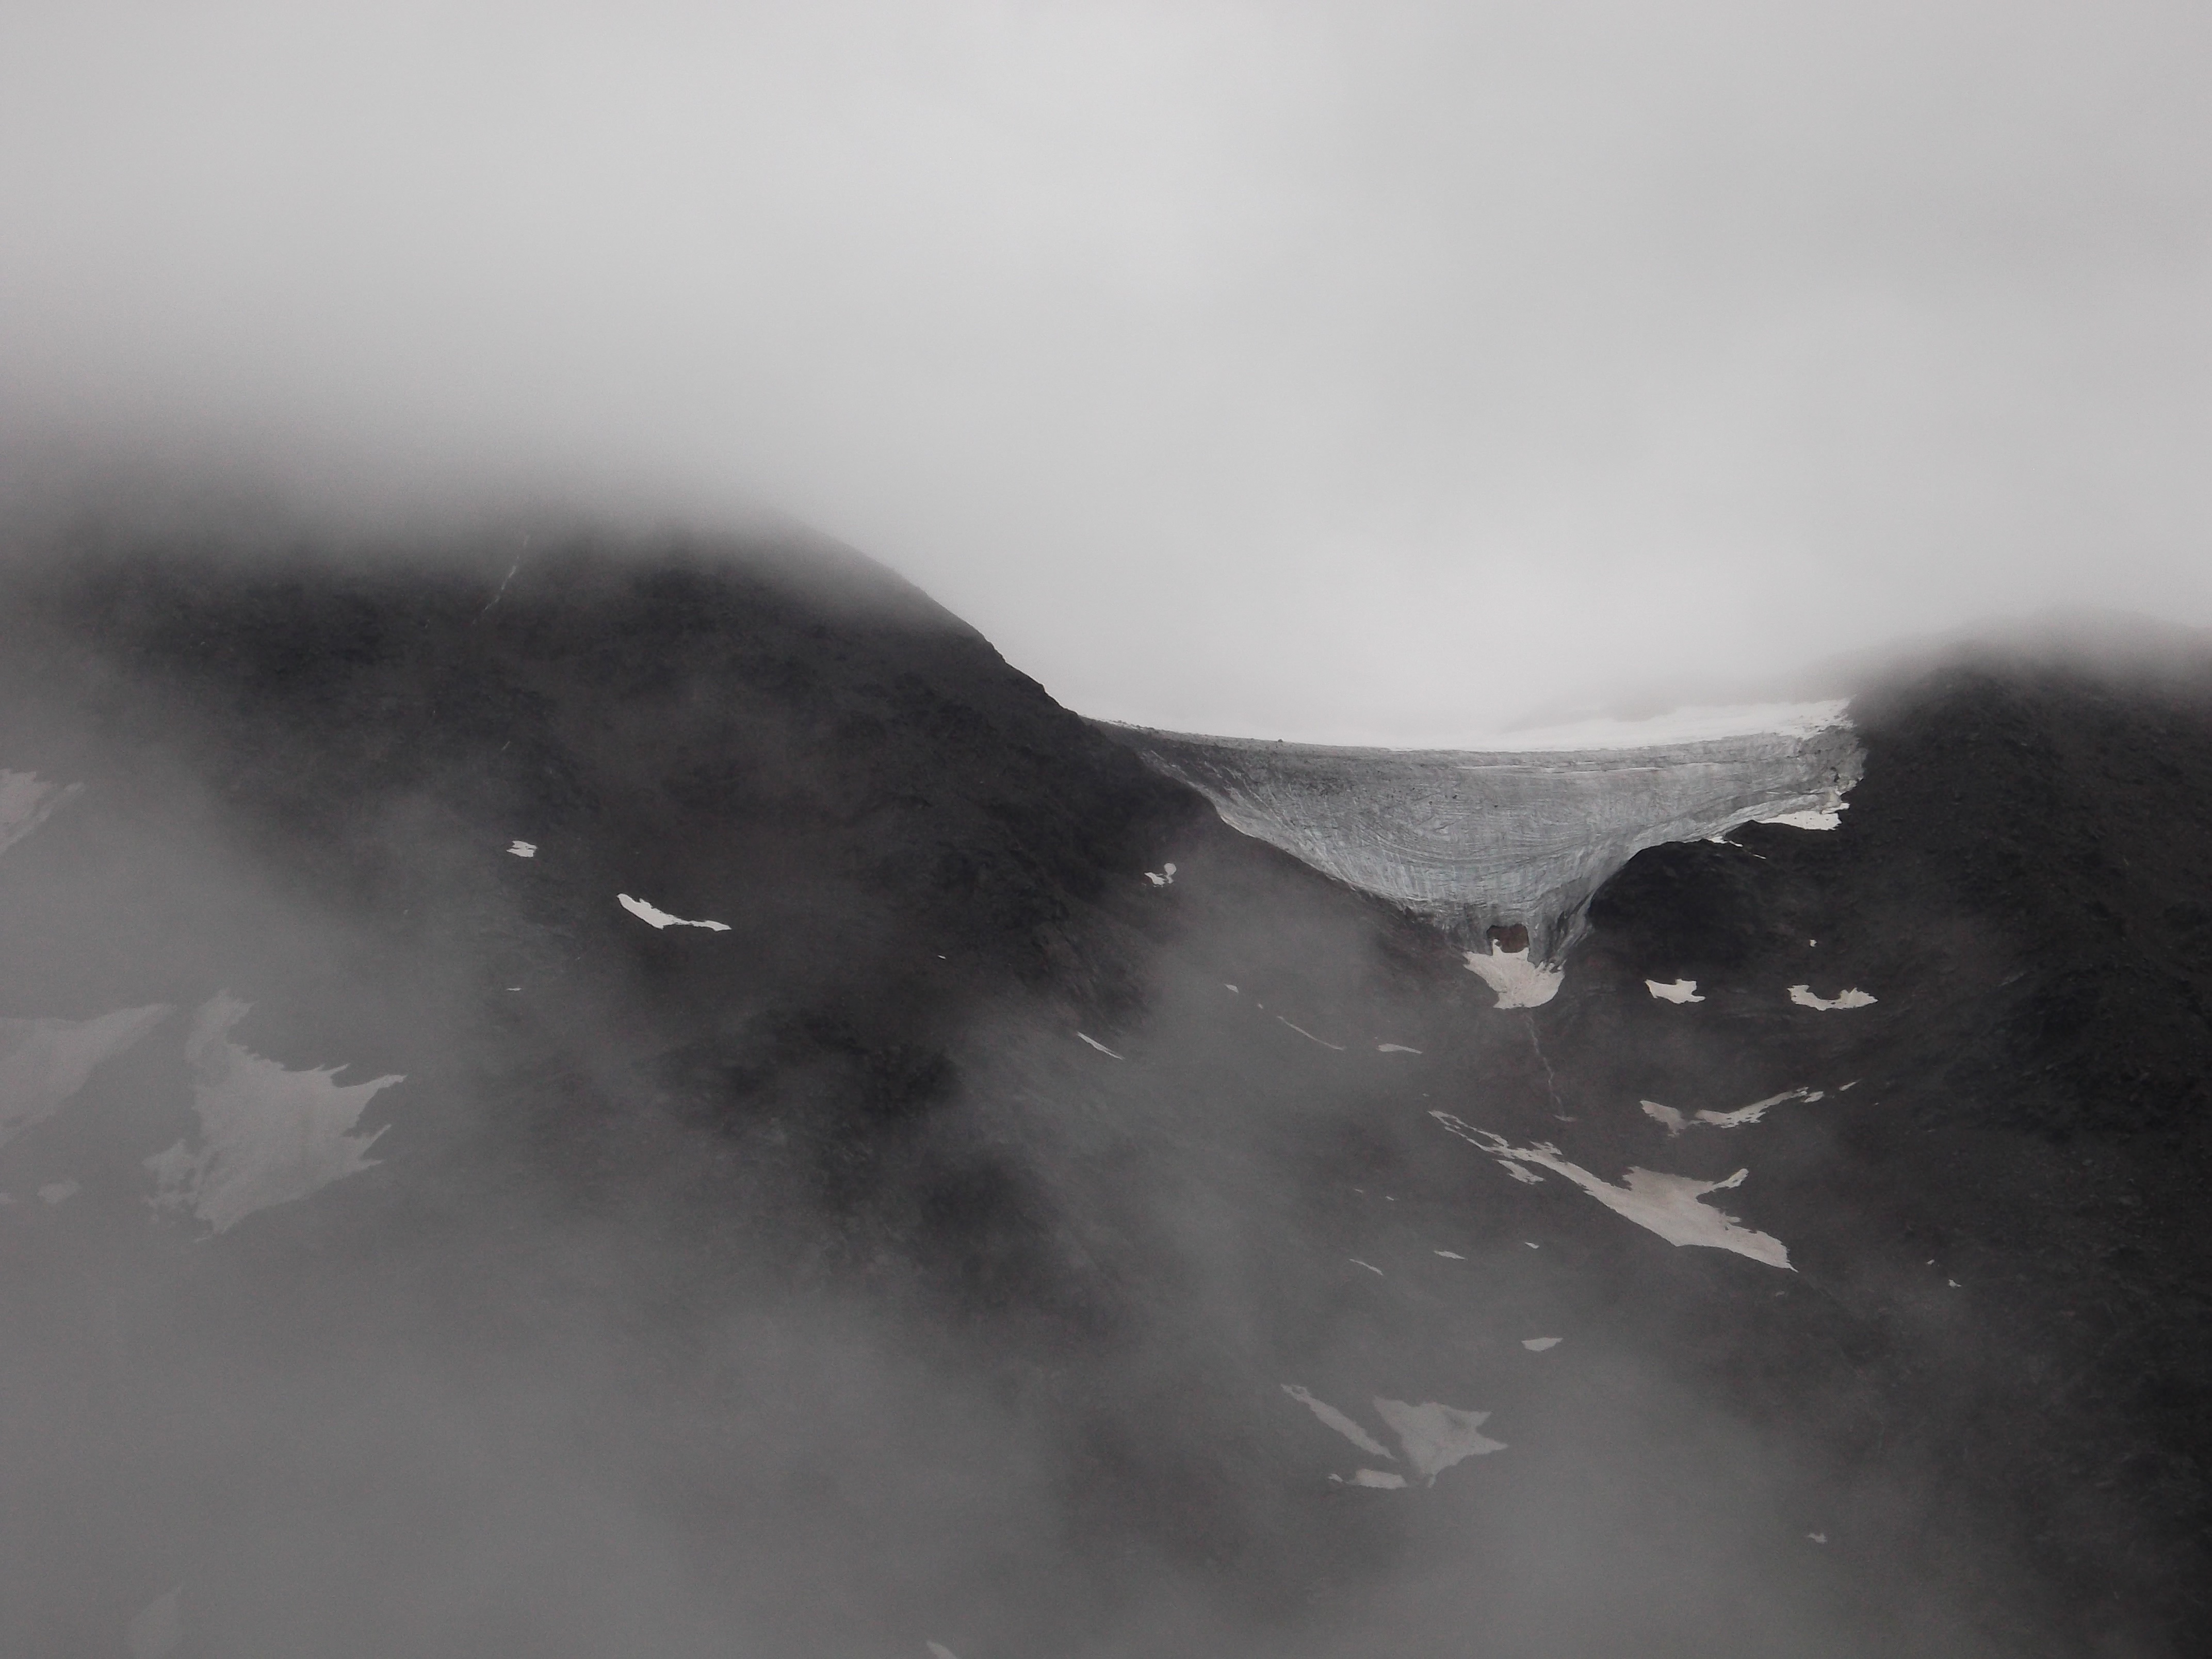
sea, mountain, snow, winter, cloud, black and white, fog, mist, white, morning, wave, ice, weather, darkness, black, monochrome, monochrome photography, atmospheric phenomenon, atmosphere of earth, mountainous landforms